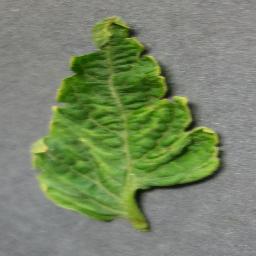
Label: Tomato___Tomato_Yellow_Leaf_Curl_Virus